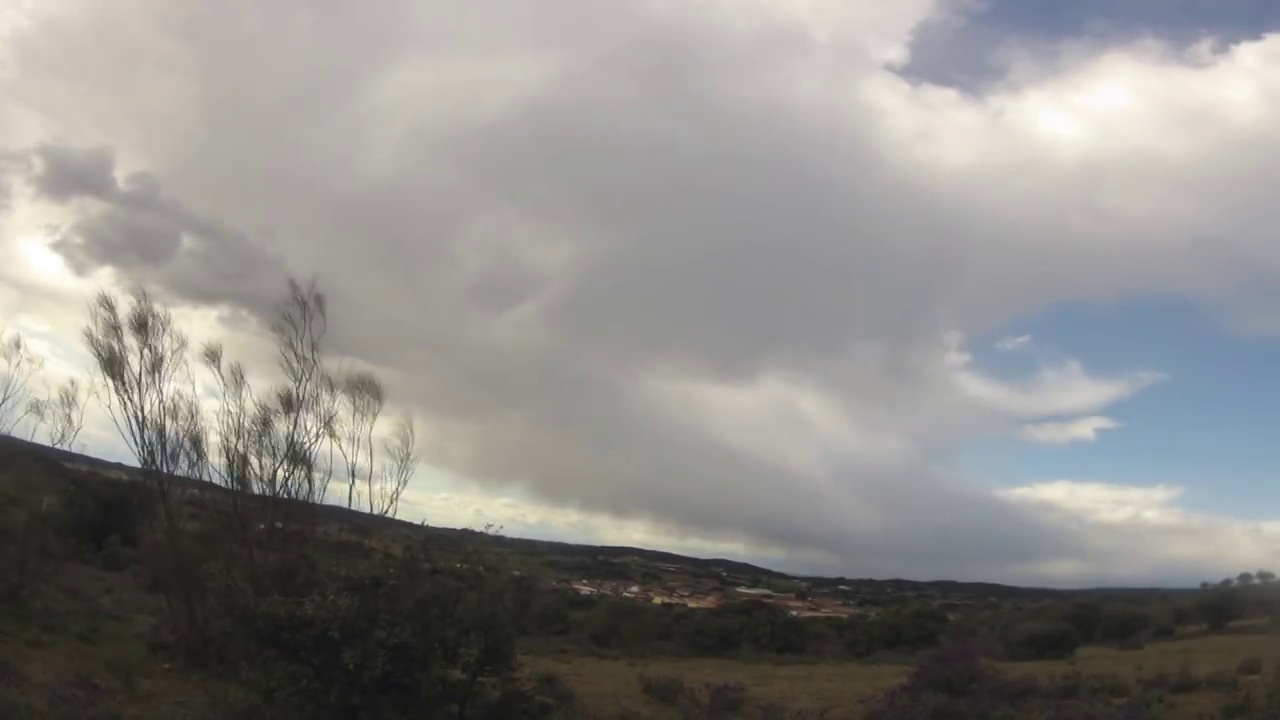
Fire: no
Smoke: no